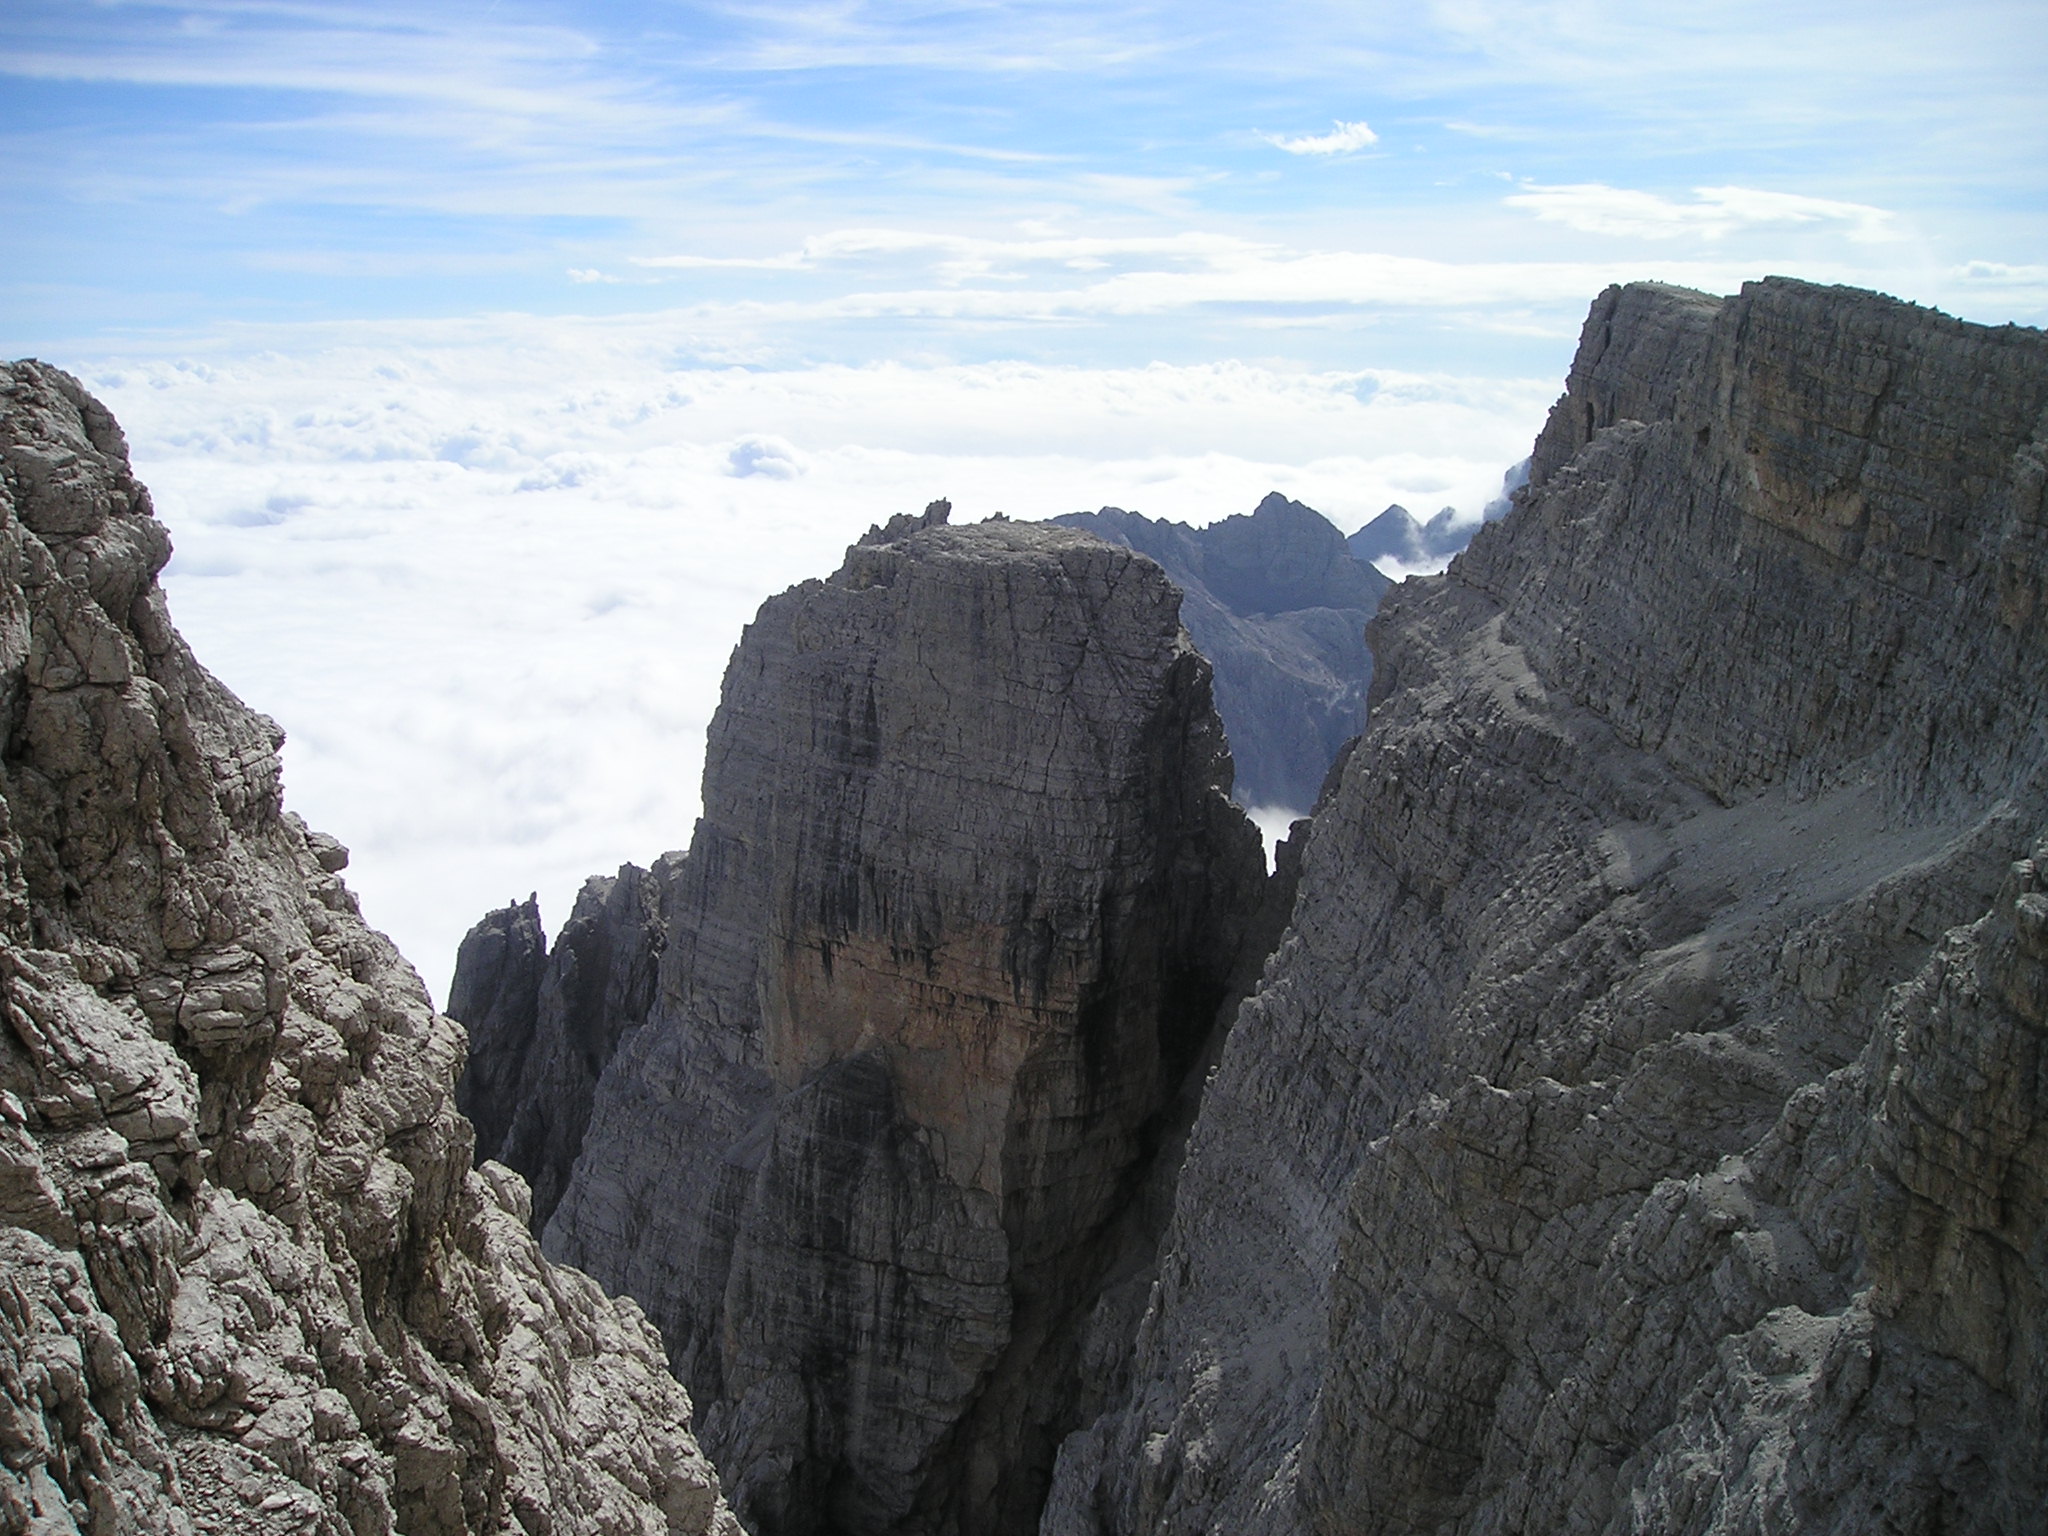
rock, walking, mountain, hiking, adventure, mountain range, recreation, formation, cliff, alpine, terrain, national park, ridge, summit, geology, trekking, mountains, alps, badlands, landform, alpinism, bergsport, outdoor recreation, geographical feature, mountainous landforms, brenta